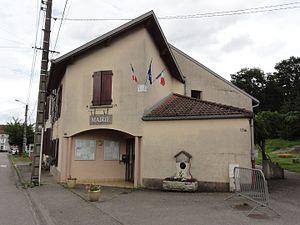
Vathiménil (M-et-M) mairie
Vathiménil est une commune française située dans le département de Meurthe-et-Moselle en région Grand Est.